Reeve Aleutian Airways

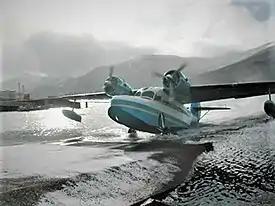
Grumman Goose of Pen-Air. Reeve sold two of these aircraft to Peninsula Airways (PenAir) in 1977.

In March 1949, four days' notice was given that Shemya was to close. This base was vital to Reeve, as it was an all-weather alternative to Adak, Amchitka and Attu. Northwest also needed the base on its run to the Orient. Reeve and Croil Hunter (President of Northwest) flew to Washington to plead their case without success, but on their way back to the hotel, Reeve met Major General Sam Anderson, who had served with Reeve's brother Richard, and explained their predicament with the result that the military were persuaded to pronounce the field "militarily desirable" and thus Shemya was saved.